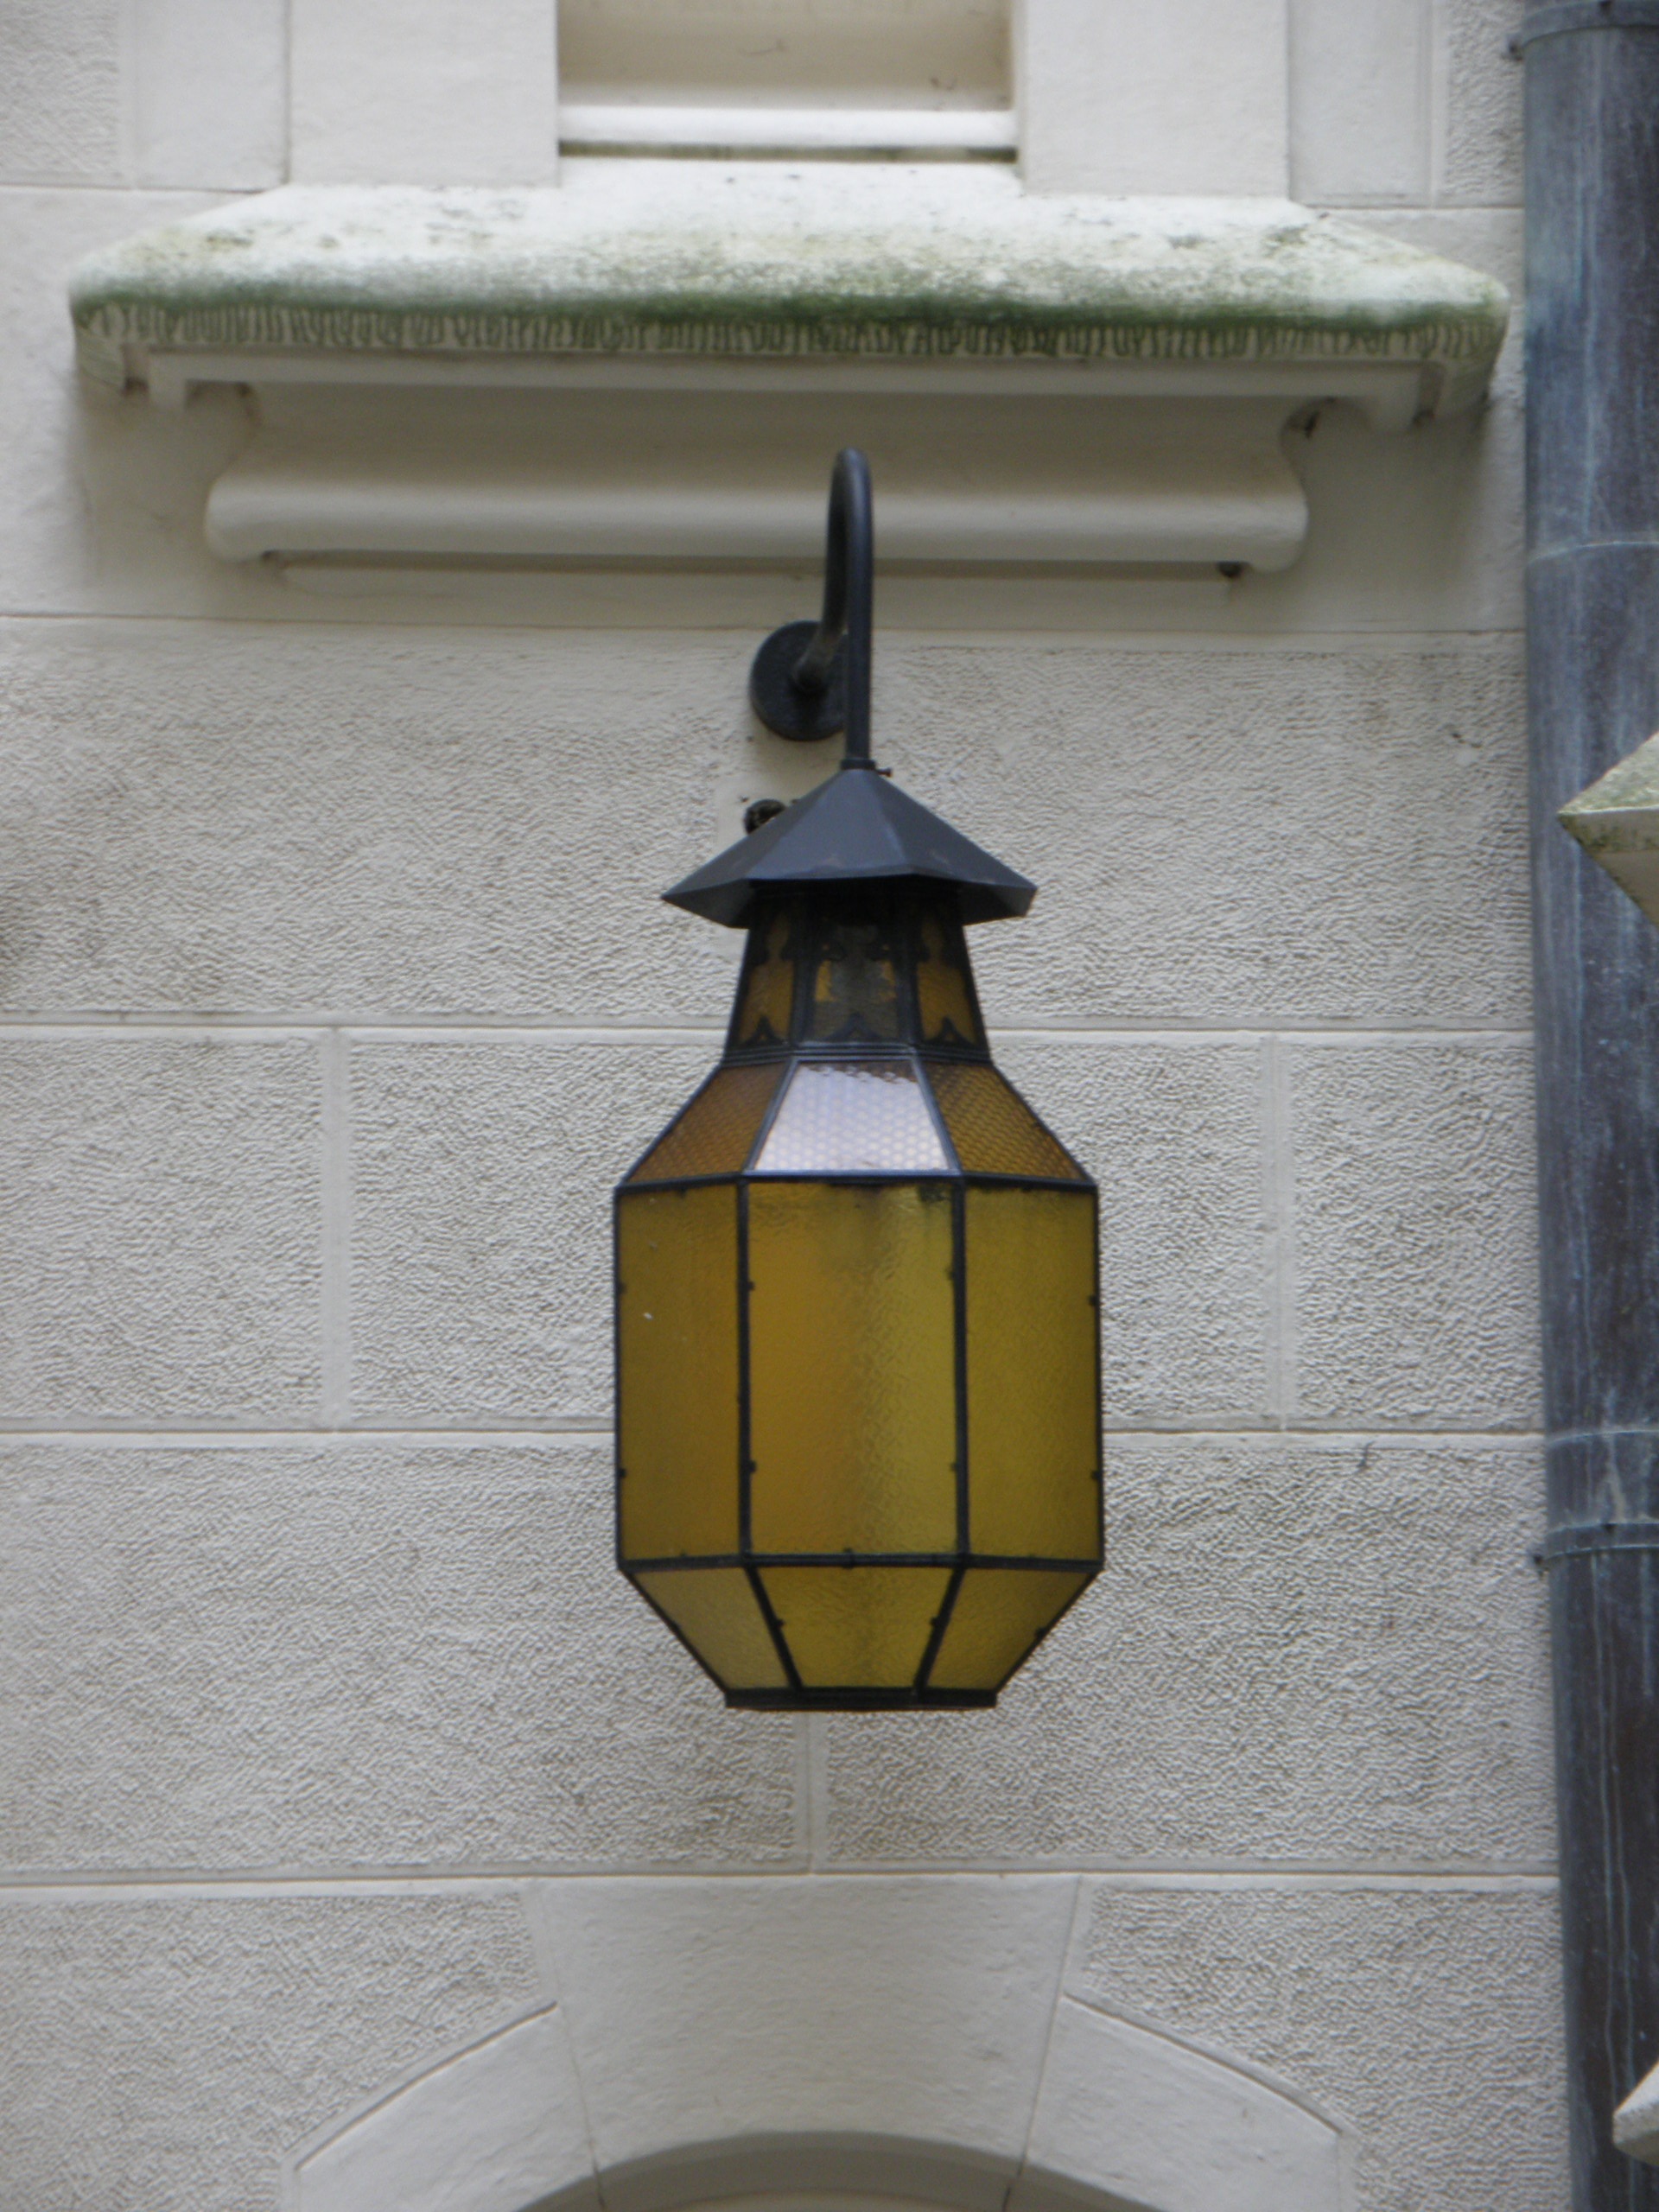
wood, street, glass, wall, lantern, ceramic, lamp, lighting, design, light fixture, history, man made object